Hillside Avenue buses

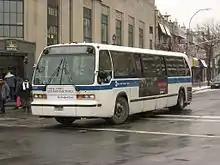
A 1990 TMC RTS-06 (8050) on the Q43.

The Q1 begins at Archer Avenue and Sutphin Boulevard, at the Sutphin Boulevard–Archer Avenue–JFK Airport subway station and the Jamaica station for the Long Island Rail Road and AirTrain JFK. It runs north along Sutphin Boulevard to Hillside Avenue, then proceeds east along Hillside Avenue. At adjacent intersections with Springfield Boulevard and Braddock Avenue, the Q1 runs southeast along Braddock Avenue, terminating at 243rd Street and the Cross Island Parkway in Bellerose. Immediately south and east, Braddock Avenue merges into Jamaica Avenue/Jericho Turnpike along the border with the Nassau County village of Bellerose. In total, it is about long.